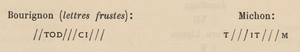
Cet article recense une sélection de voies romaines ou anciennes, hypothétiques ou avérées, entre les cités antiques de Mediolanum Santonum, et Vesunna, en France. Certaine sections de ces routes majeures ou secondaires sont mentionnées dans des documents écrits, comme la table de Peutinger. Exceptionnellement, elles sont confirmées par l'archéologie et l'épigraphie, et sont depuis le XVIIIᵉ siècle à l'origine de nombreuses conjectures.